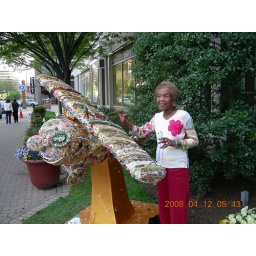
Mom in Washington, DC area standing next to an airplane sculpture.